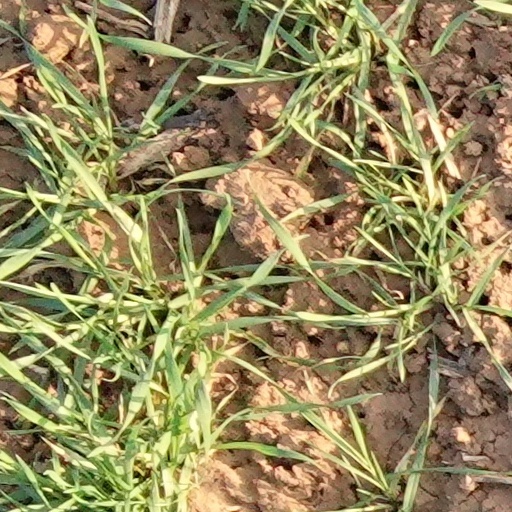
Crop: wheat